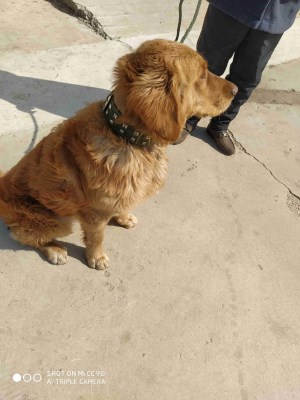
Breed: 5355-n000126-golden_retriever